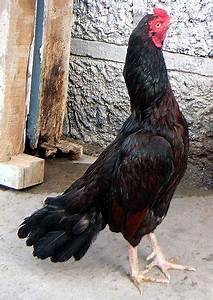
Label: gallina